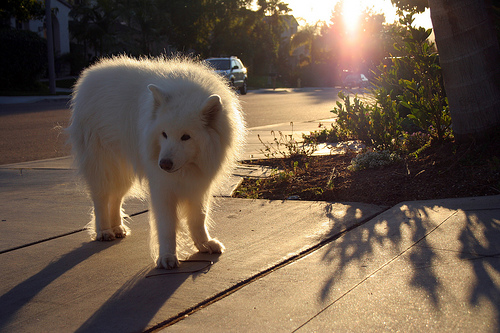
Animal: dog
Breed: samoyed